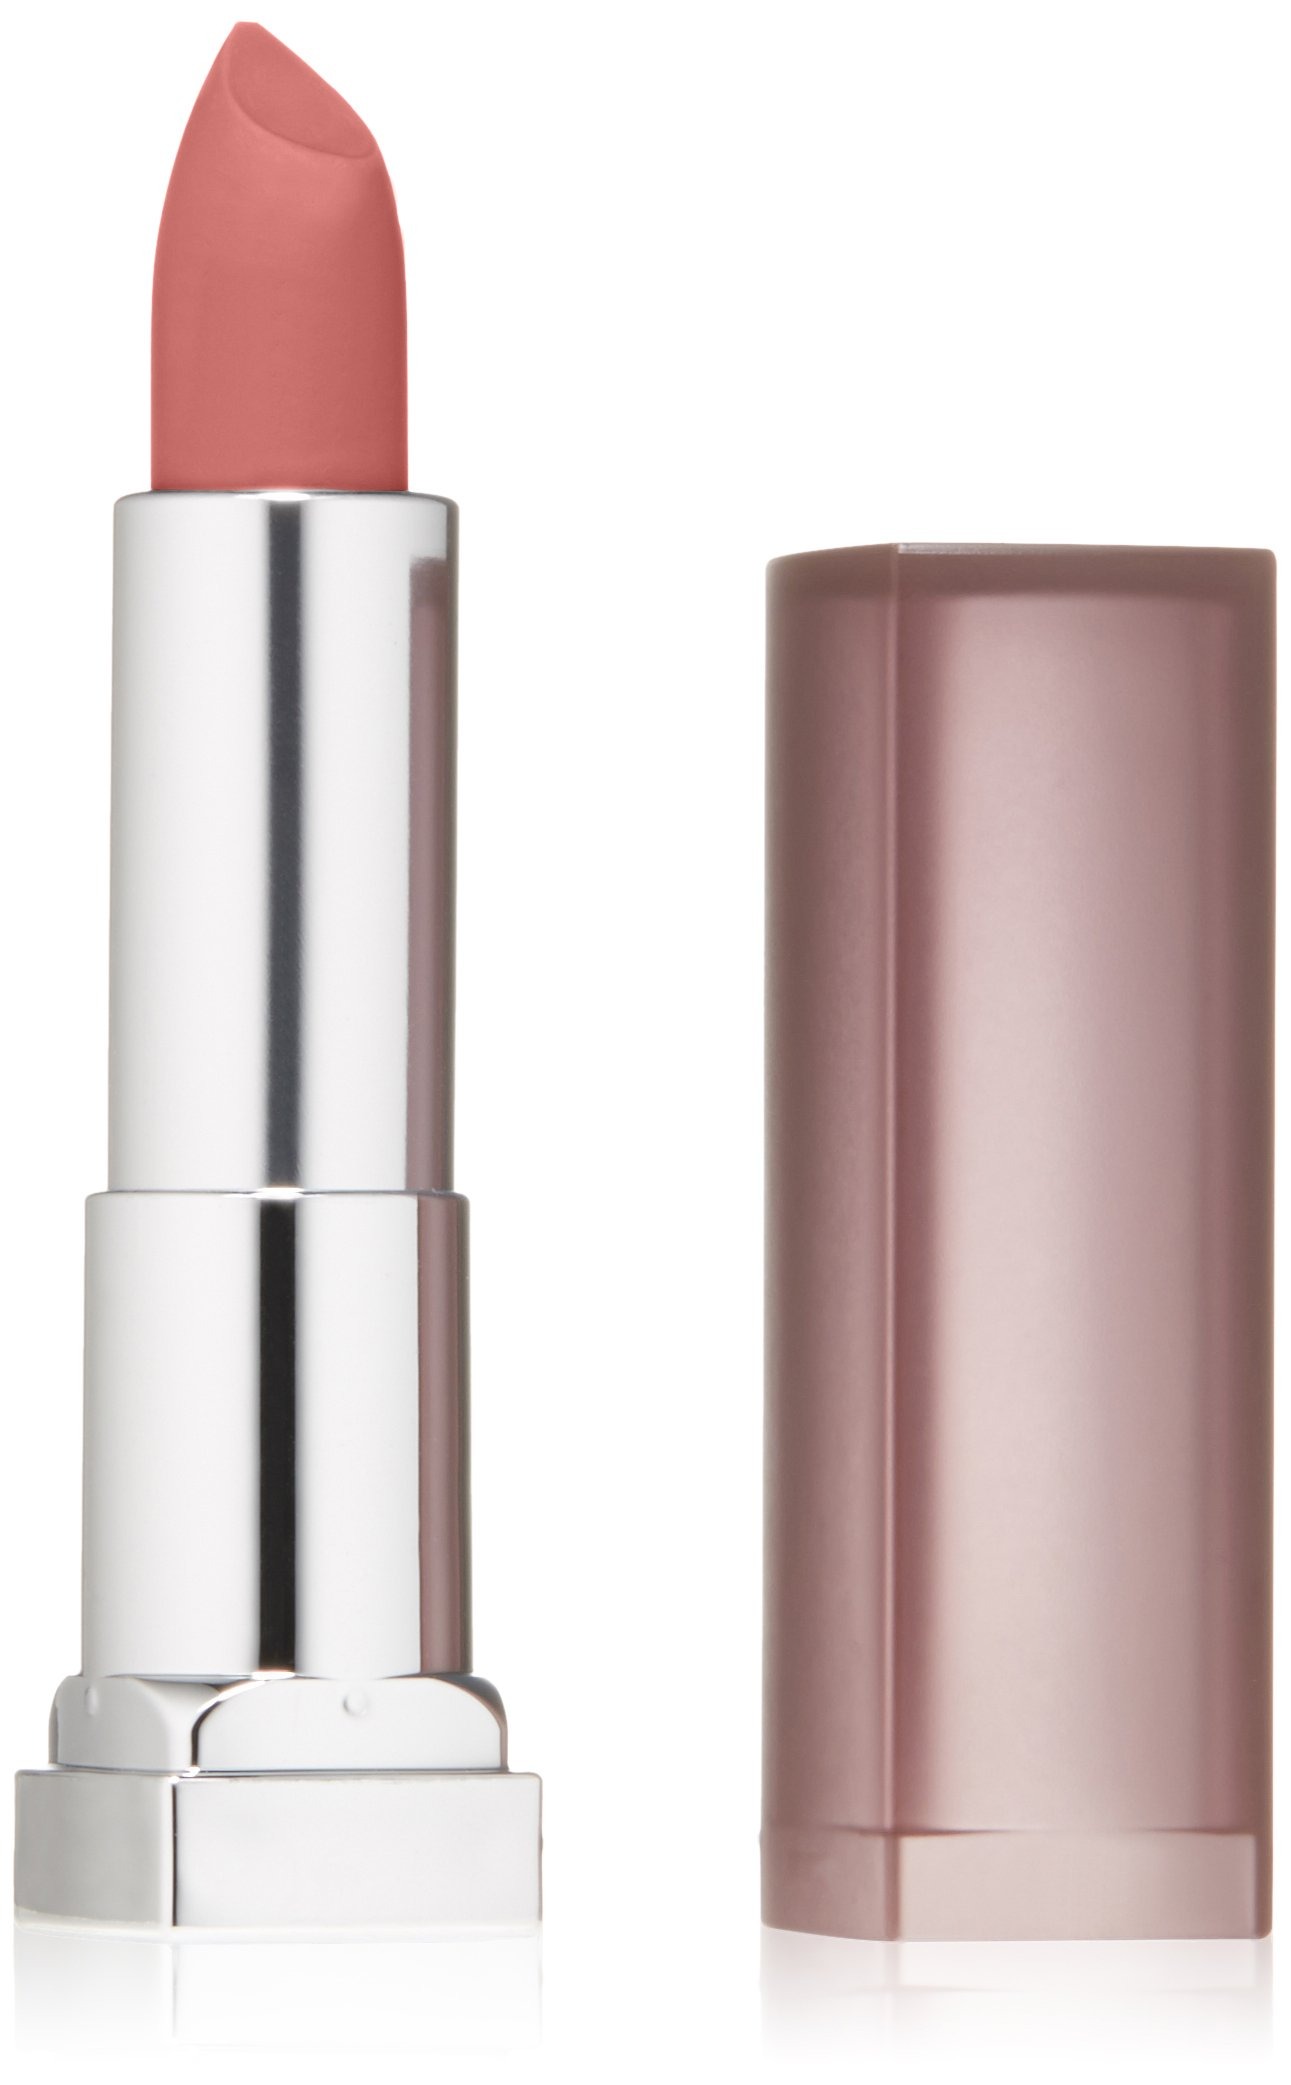
Item Name: Maybelline Color Sensational Creamy Matte Lipstick, Touch of Spice, 0.15 oz.
Bullet Point 1: Creamy matte finish lipstick
Bullet Point 2: Bold pigmented lipstick color
Bullet Point 3: Pure precious oils
Bullet Point 4: Available in a variety of on trend matte lipstick shades
Value: 0.15
Unit: Ounce

Price: 7.89